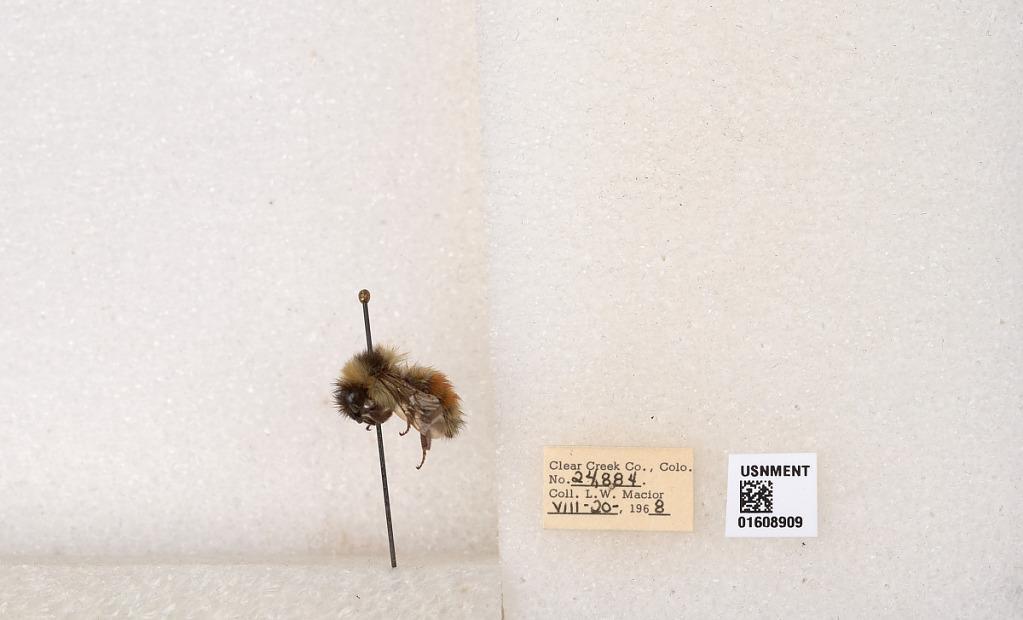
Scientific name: Bombus (Pyrobombus) sylvicola Kirby
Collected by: L. Macior
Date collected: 1968-8-20
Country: United States
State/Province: Colorado
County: Clear Creek
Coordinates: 39.6891, -105.644